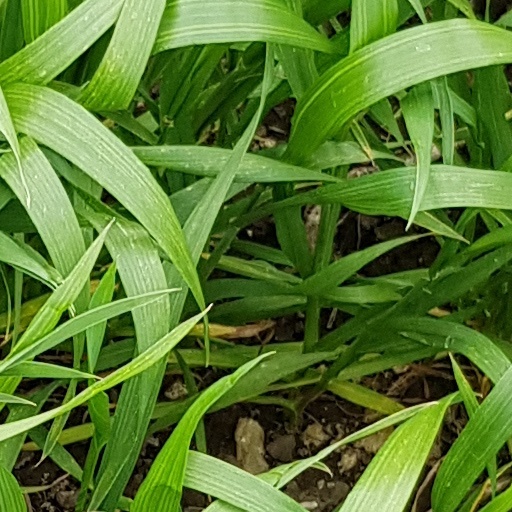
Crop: wheat